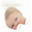
Label: baby